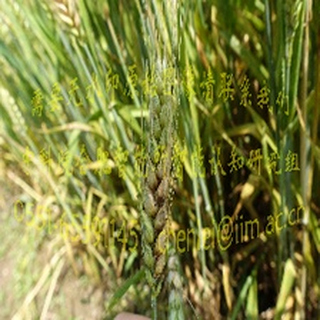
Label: wheat_fusarium_head_blight